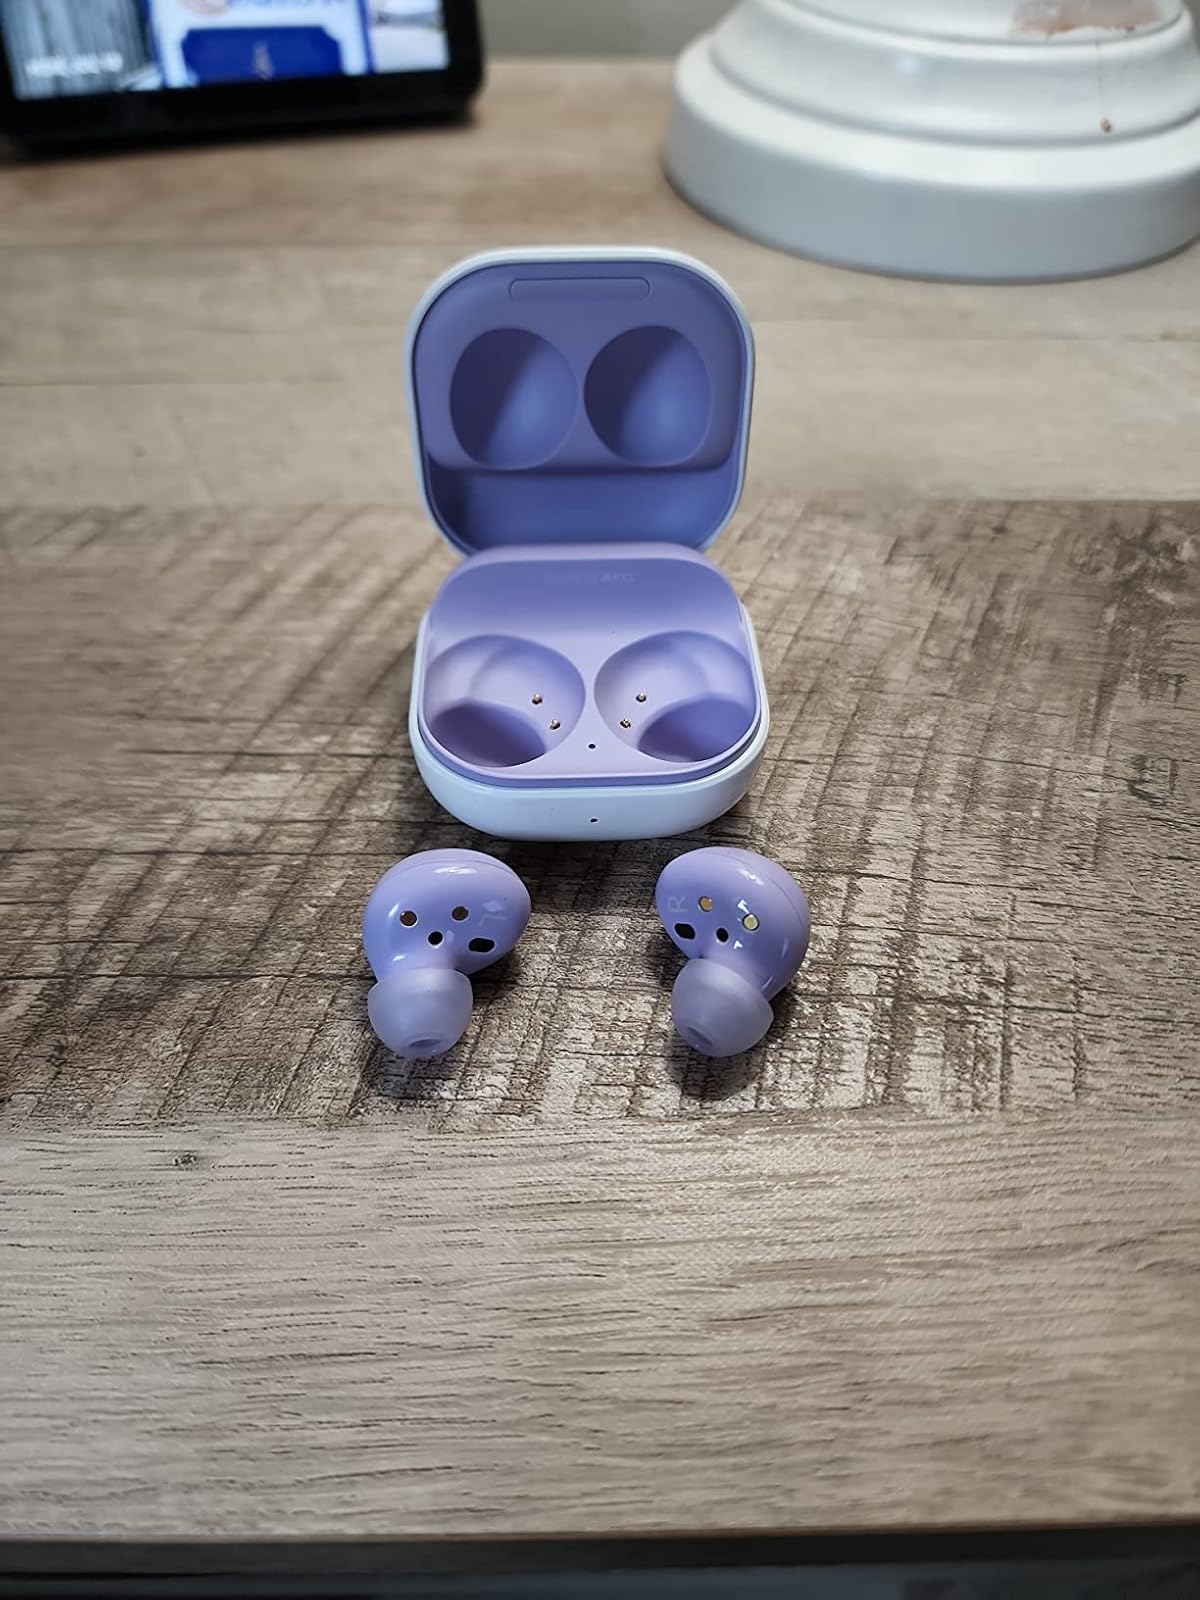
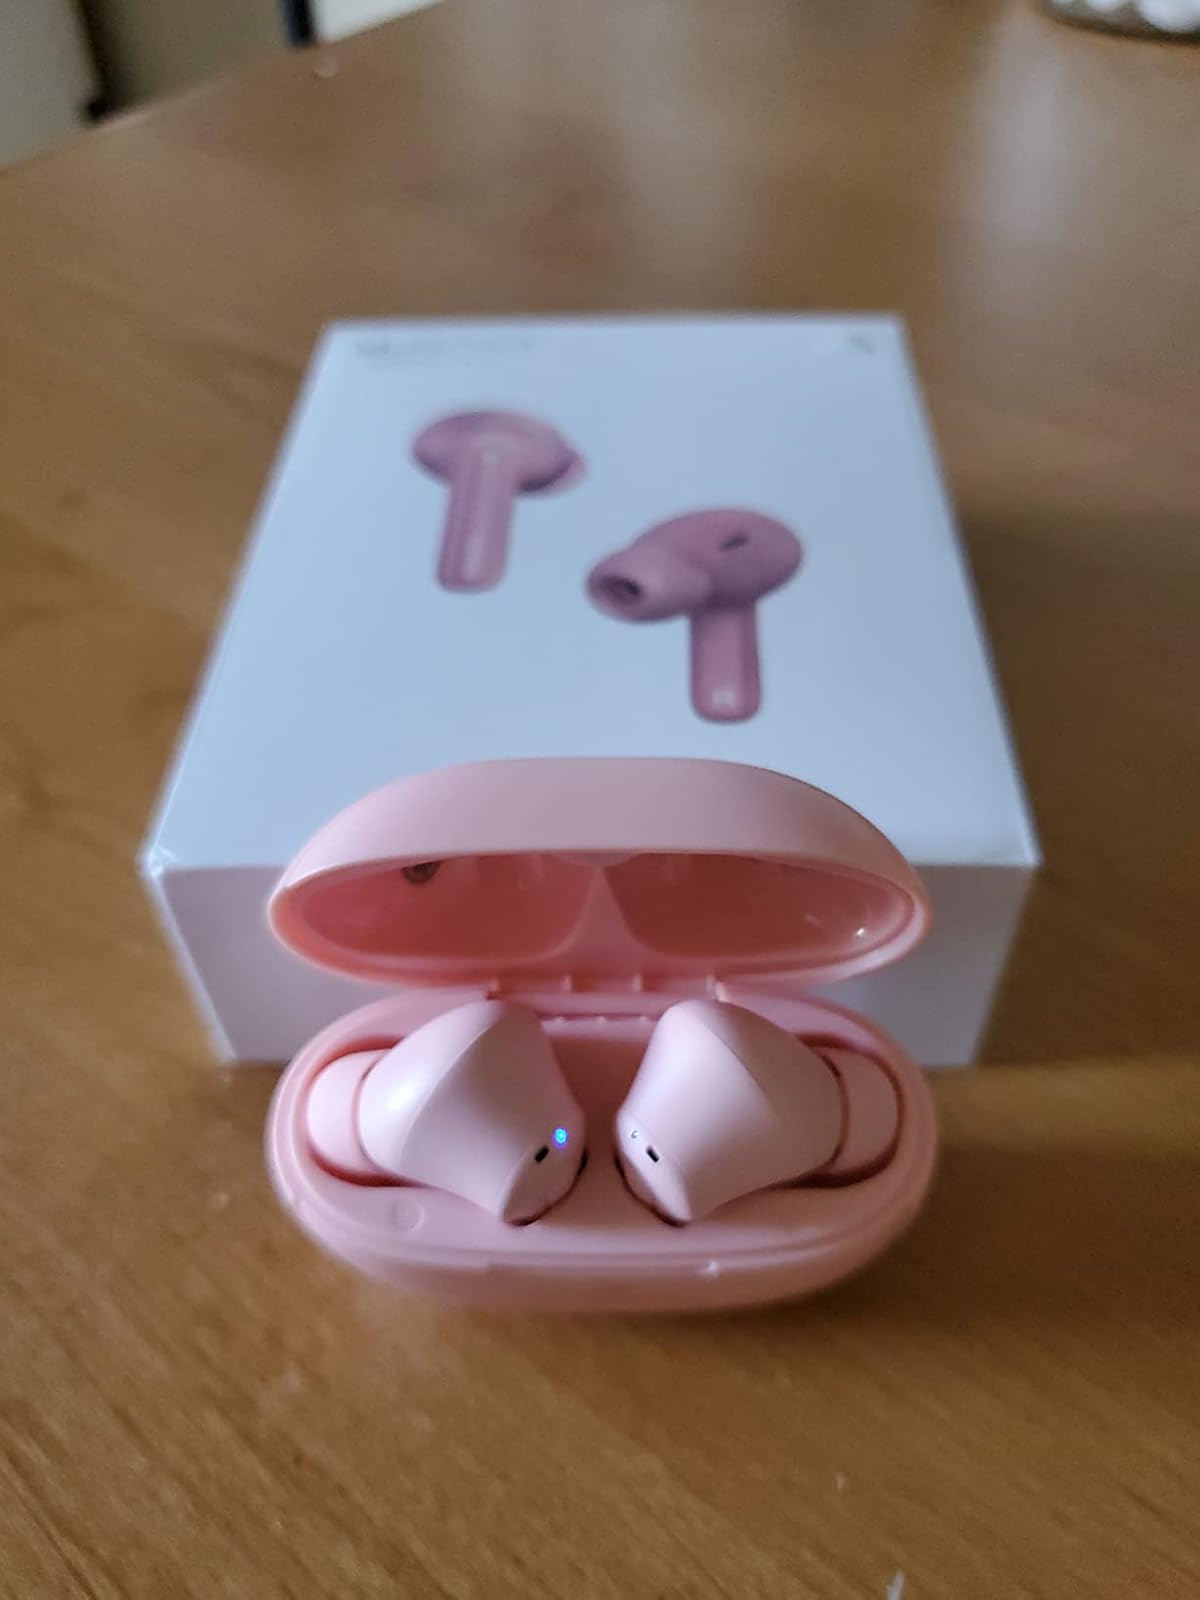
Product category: earbuds
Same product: no